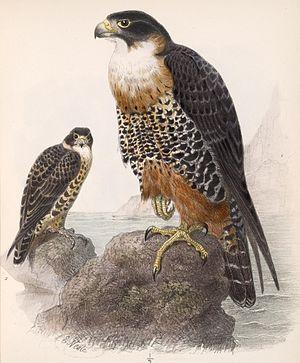
Le Faucon orangé est une espèce de rapaces diurnes appartenant à la famille des Falconidae. On le trouve du sud du Mexique au nord de l'Argentine. Cette espèce est considérée comme monotypique, cela signifie qu'il n'existe pas de sous-espèce.